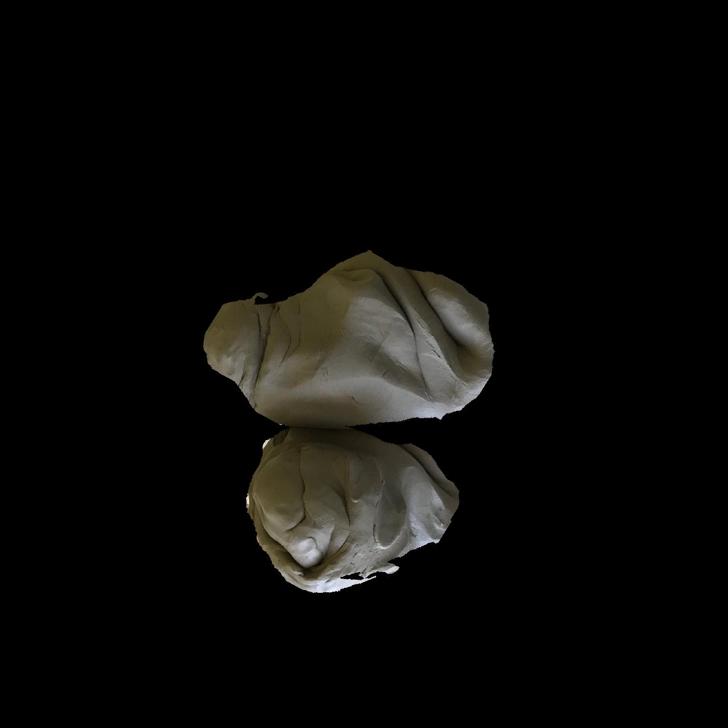
Soil type: Clay soil